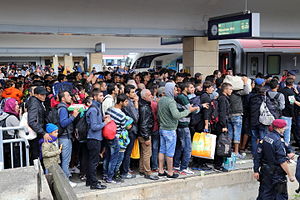
Flygtningekrisen i Europa / Ruter / Ruter gennem Europa / Østrig
Wien Westbahnhof den 5. september 2015: flygtninge på vej til Tyskland.
"Flygtningekrisen eller migrationskrisen har siden 2015 været anvendt som betegnelse for situationen i Europa. Situationen er kendetegnet ved et stigende antal flygtninge, som rejser til Europa på tværs af Middelhavet eller Sydøsteuropa og ansøger om asyl. Ifølge opgørelse fra FN's Flygtningehøjkommissariat frem til begyndelsen af september 2015 kom 71% af flygtninge fra Syrien, Afghanistan og Eritrea. De fleste af flygtningene er voksne mænd. Udtrykket den ""europæiske migrationskrise"" blev anvendt fra april 2015, da fem både, der transporterede næsten to tusind indvandrere til Europa sank i Middelhavet med et samlet dødstal, der anslås til mere end 1.200 mennesker.